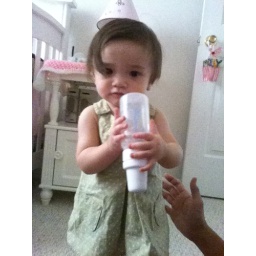
Molly in green dress